Nikolai Korotkov

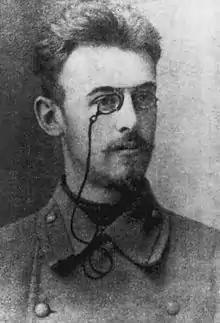
Nicolai Korotkov in 1900

Nikolai Sergeyevich Korotkov, also Korotkoff (– 14 March 1920) was a Russian surgeon, a pioneer of 20th-century vascular surgery, and the inventor of auscultatory technique for blood pressure measurement.